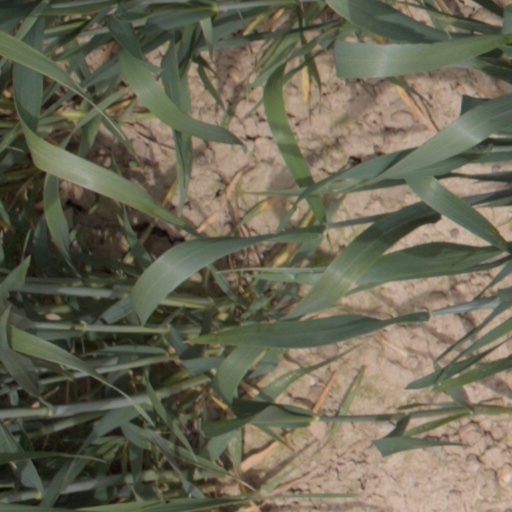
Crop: wheat